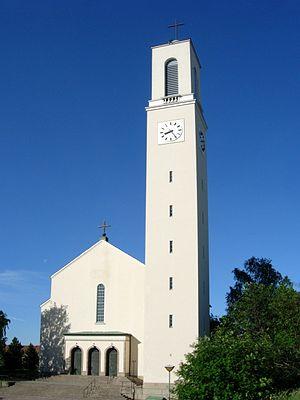
L'église de Martin est une église située dans le quartier de Martti à Turku en Finlande.